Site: brandenburg
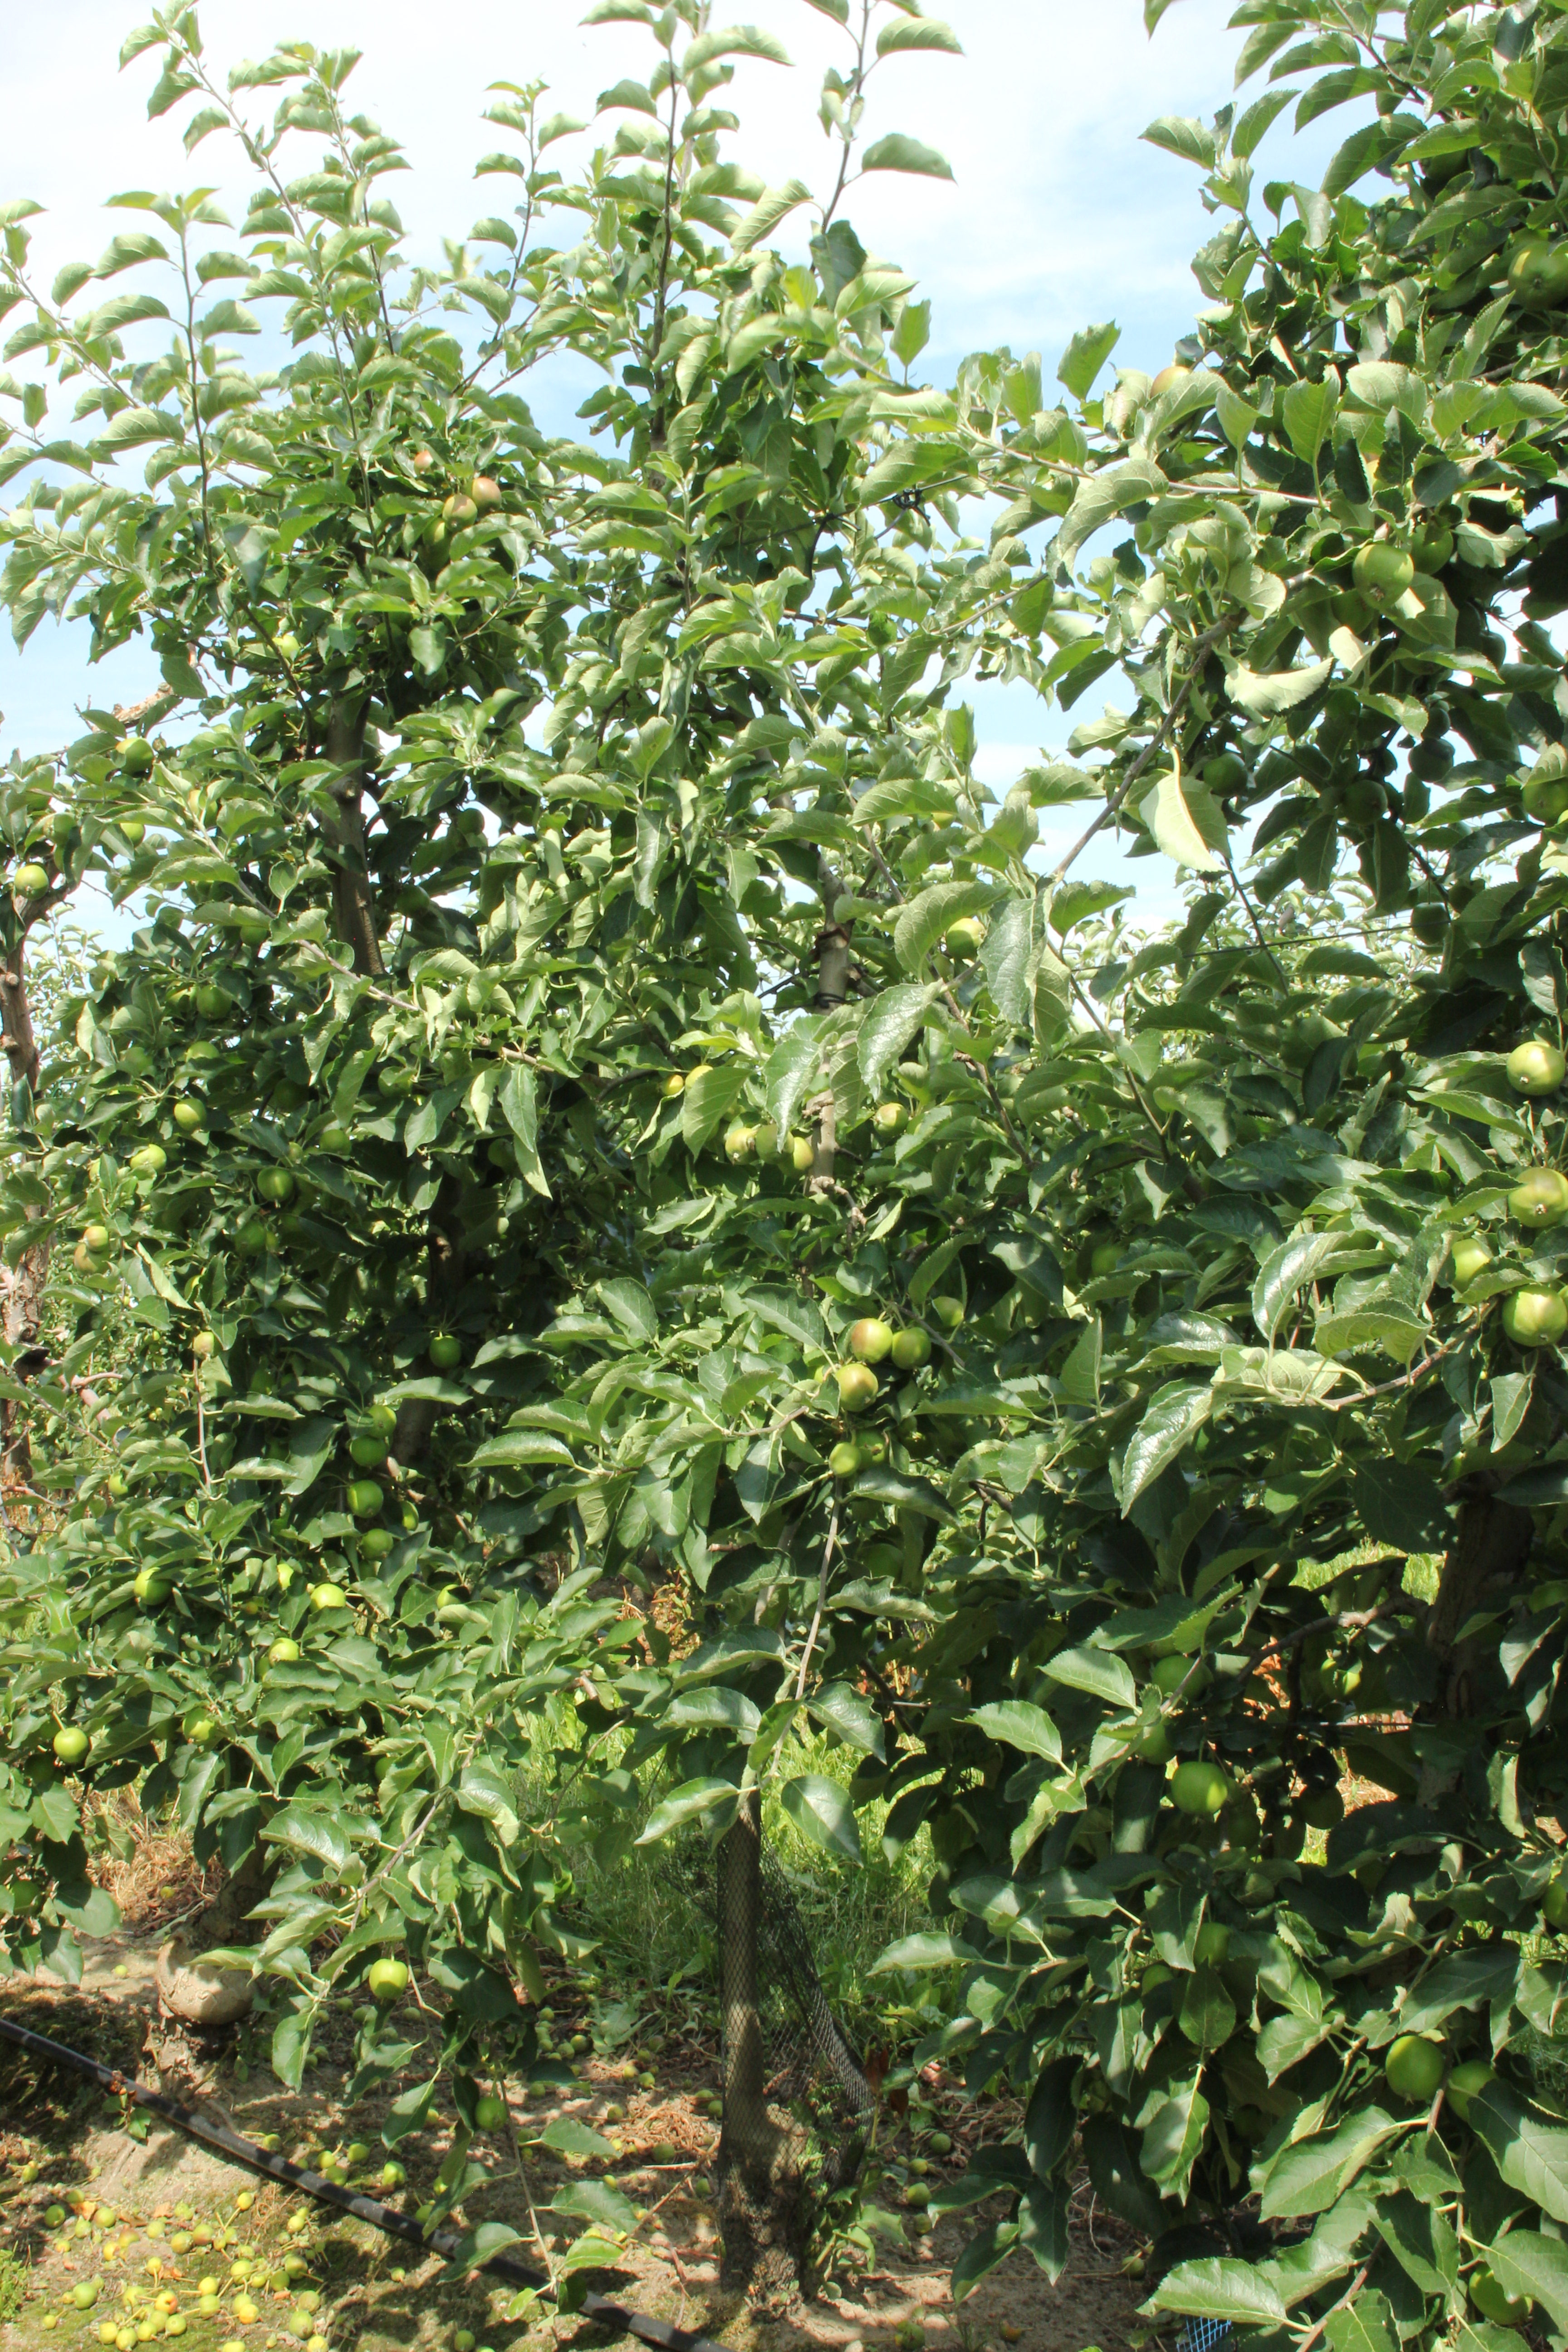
Growth stage (BBCH 74): Development of fruit